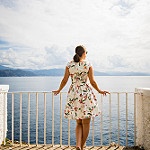
Label: sea